Awamori

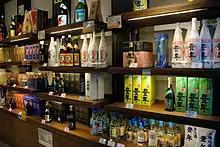
Bottled "awamori" displayed in a shop

"Awamori" owes its existence to Okinawa's trading history. It originates from the Thai drink "lao khao". The technique of distilling reached Ryukyu Kingdom, today's Okinawa, from the Ayutthaya Kingdom (roughly present-day Thailand) in the 15th century, a time when Okinawa served as a major trading intermediary between Southeast Asia, China, and Japan. All "awamori" is made from Thai ("indica") rice. The Okinawans refined the distillation process, incorporating techniques from nearby countries, making it more suitable for the subtropical climate and incorporating the unique local black koji mold. From the 15th to 19th century, "awamori" was sent as a tribute to Okinawa's powerful neighbors, to the shogun during the Edo period, and was served to show hospitality to envoys from China. Strict control for the production and sale of awamori was implemented by the Ryukyu government, which only allowed the upper classes consumption and serving overseas dignitaries, including Commodore Matthew C. Perry.